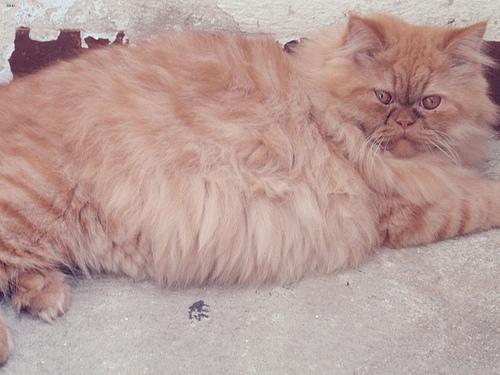
Breed: Persian